Key grip

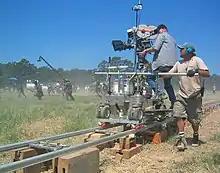
Key grip working on location

The job of key grip is a challenging one, demanding long hours, manual labour and travel. The roles and responsibilities that come with this are extensive and, as a result, key grips are expected to possess a wide variety of skills. These include creativity, adaptability, good communication, patience, agility, comfort with heights and leadership qualities.